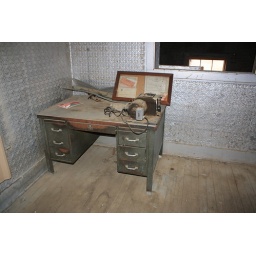
old office desk in Montana grain elevator. Nice tinplate walls!